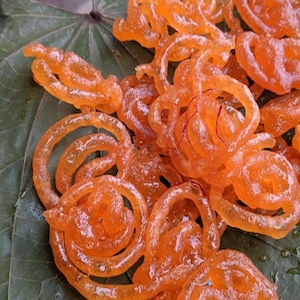
Dish: jalebi